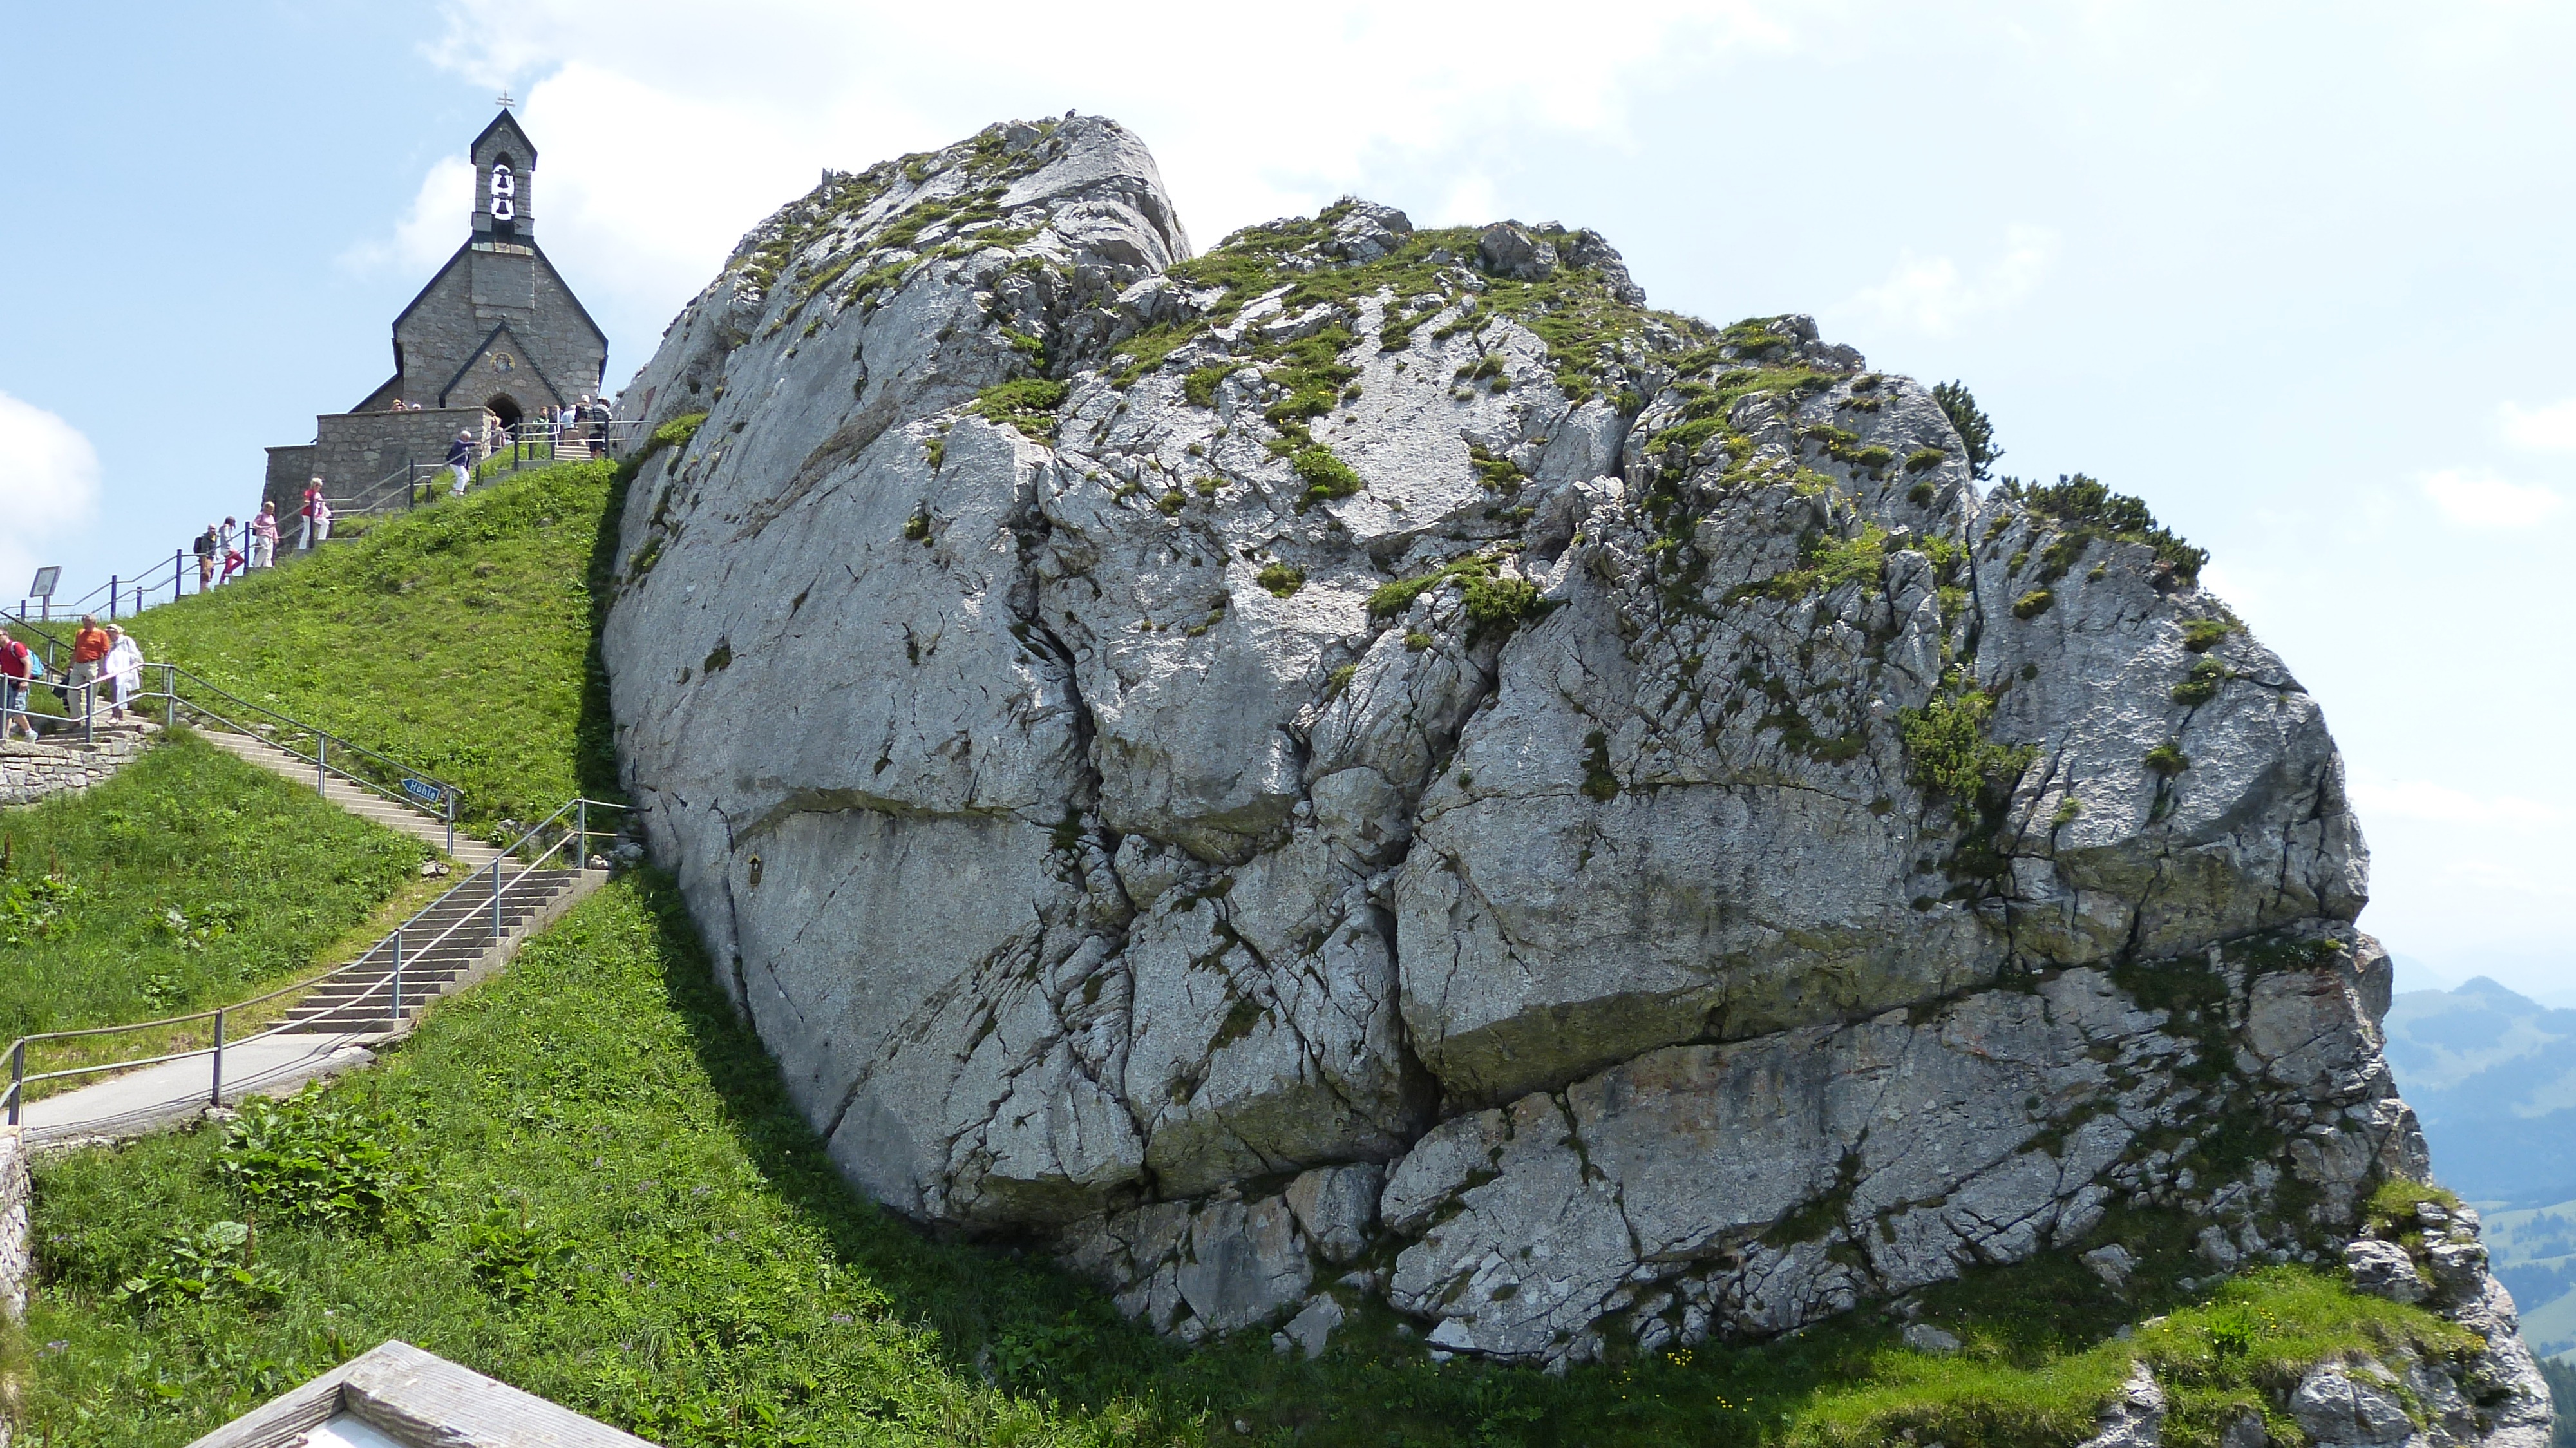
landscape, rock, sunshine, view, cliff, chapel, terrain, geology, mountains, ruins, boulder, wendelstein